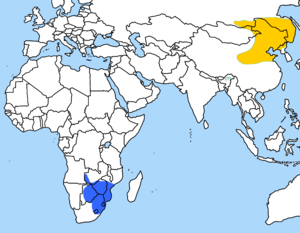
Le genre Falco regroupe des rapaces falconiformes diurnes de la famille des Falconidae. On les nomme faucons ou crécerelles. On les retrouve sur pratiquement toute la planète, à l'exception des régions polaires.
Le Faucon de l'Amour est une petite espèce de rapaces de la famille des Falconidae. Il niche dans le sud-est de la Sibérie et dans le nord de la Chine et hiverne en Afrique australe.